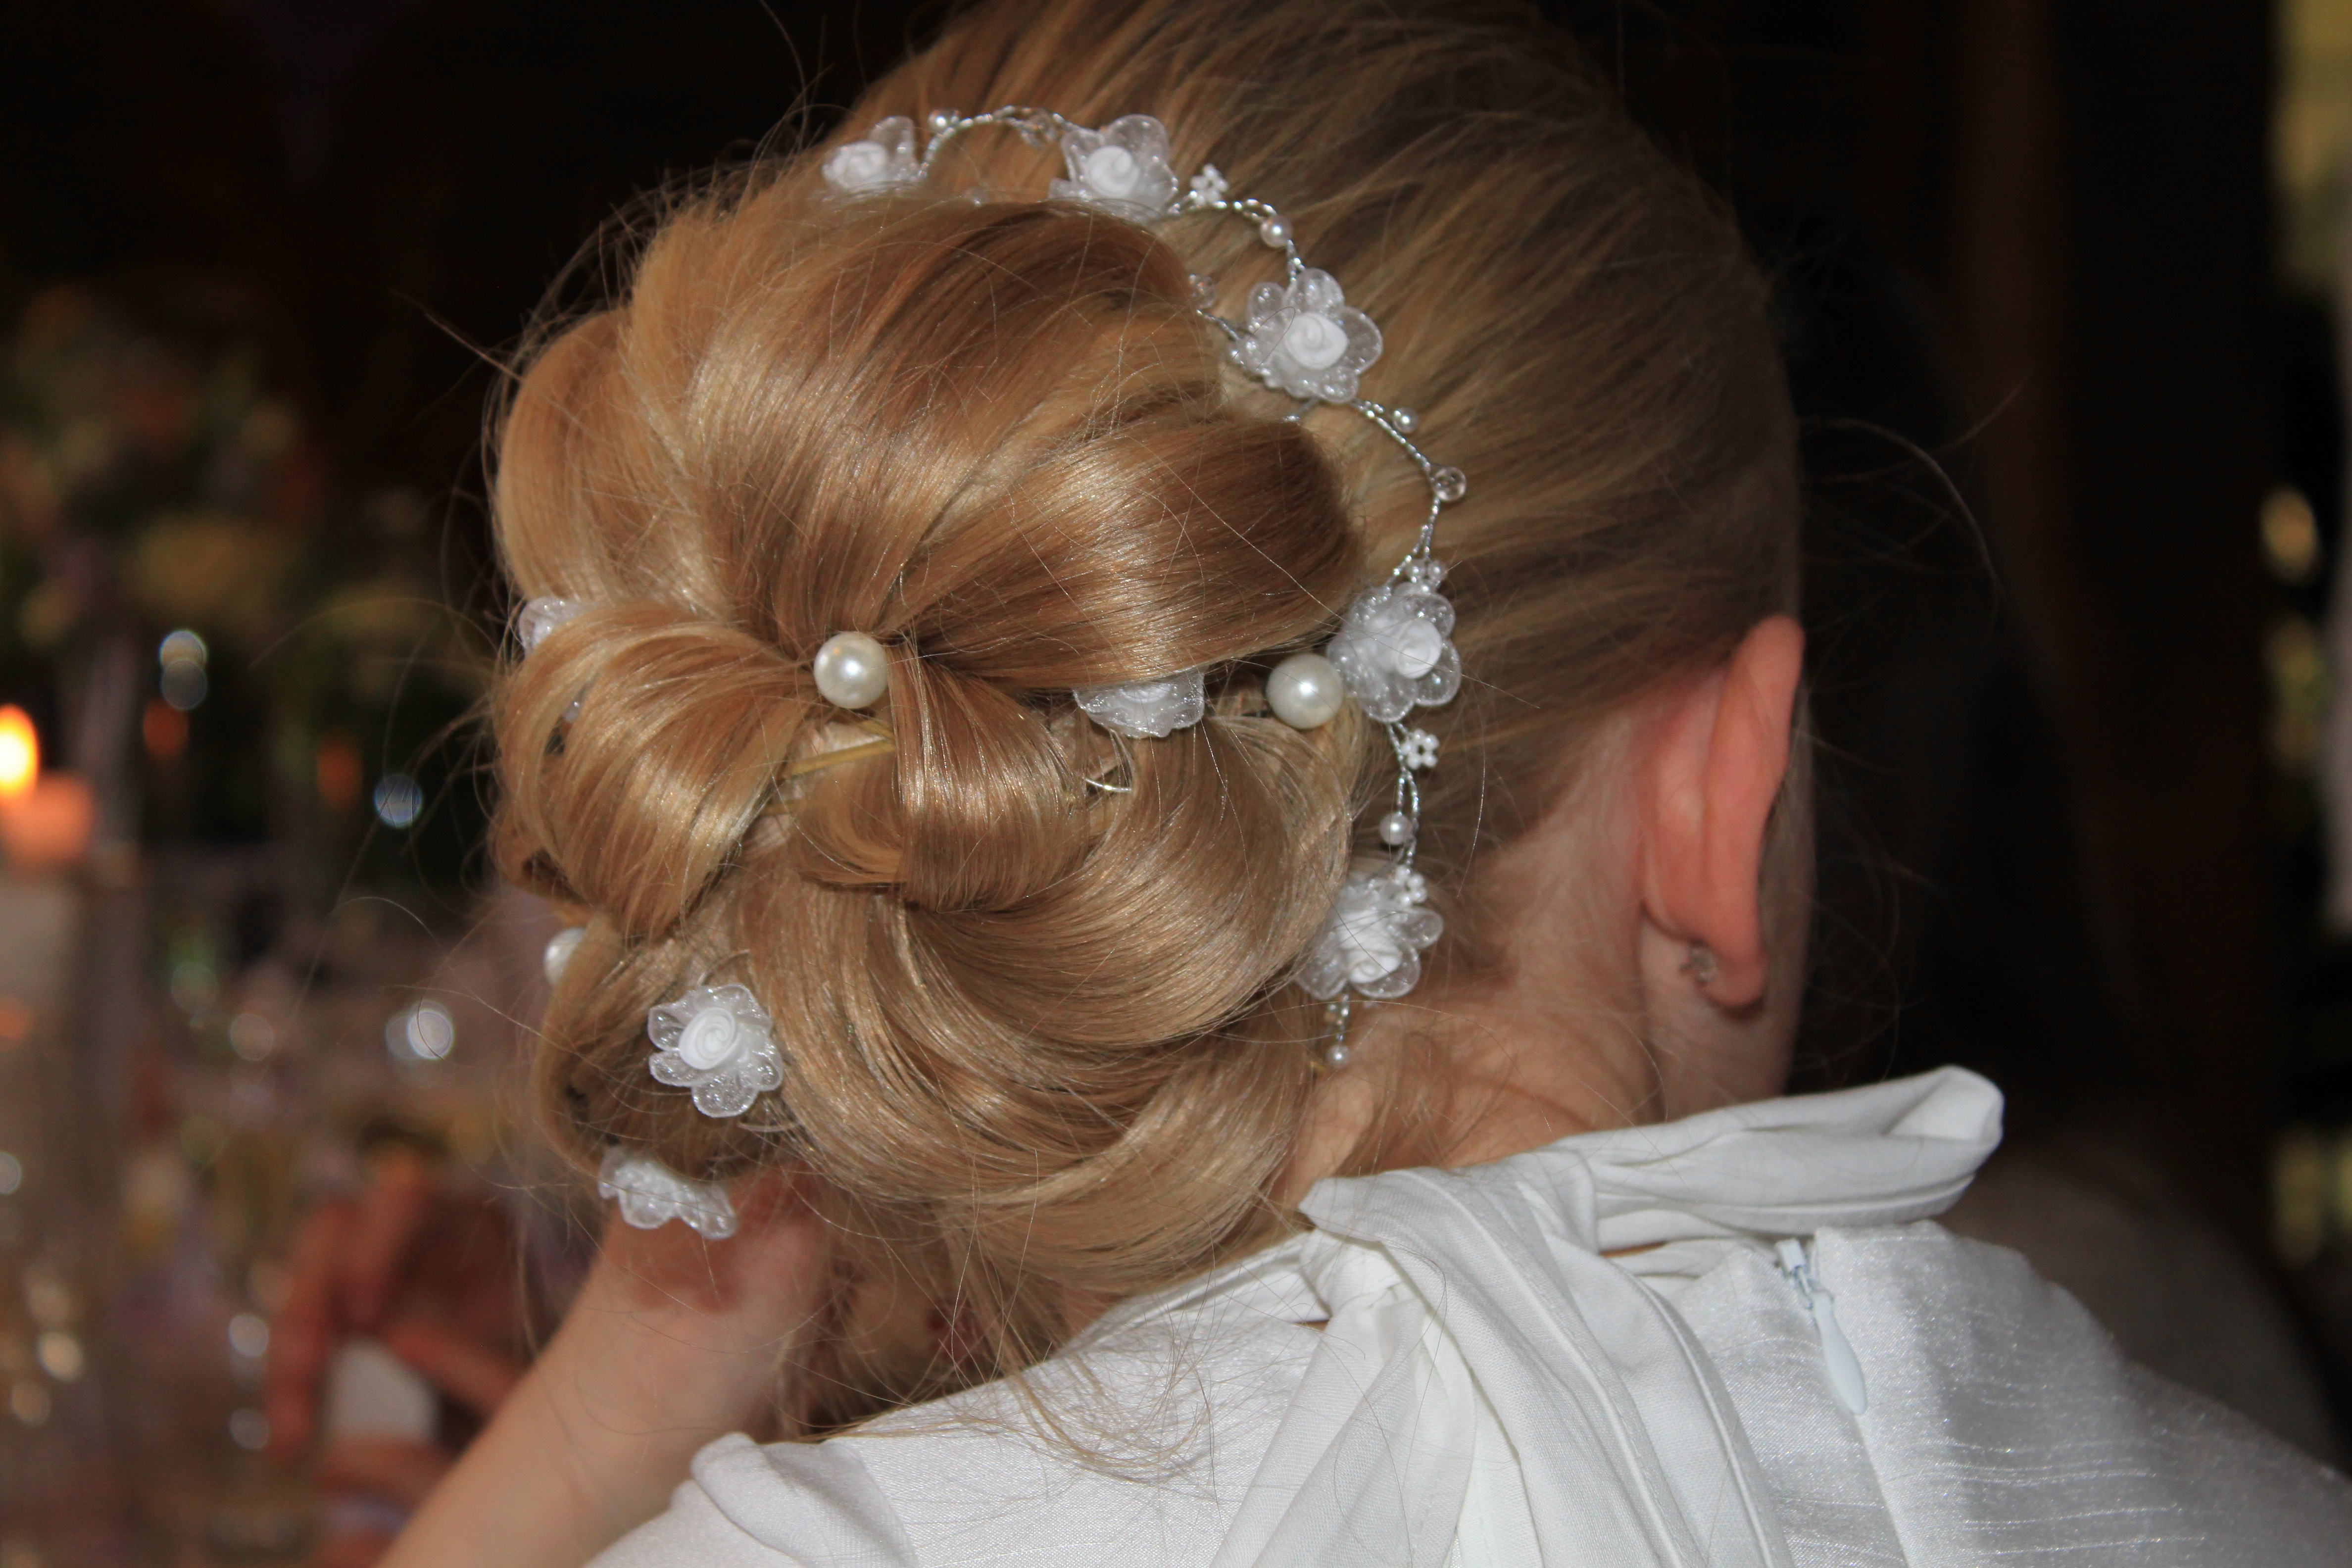
girl, hair, child, wedding, hairstyle, braid, festive, long hair, bun, head, blond, communion, beads, noble, solemnly, brown hair, updo, chignon